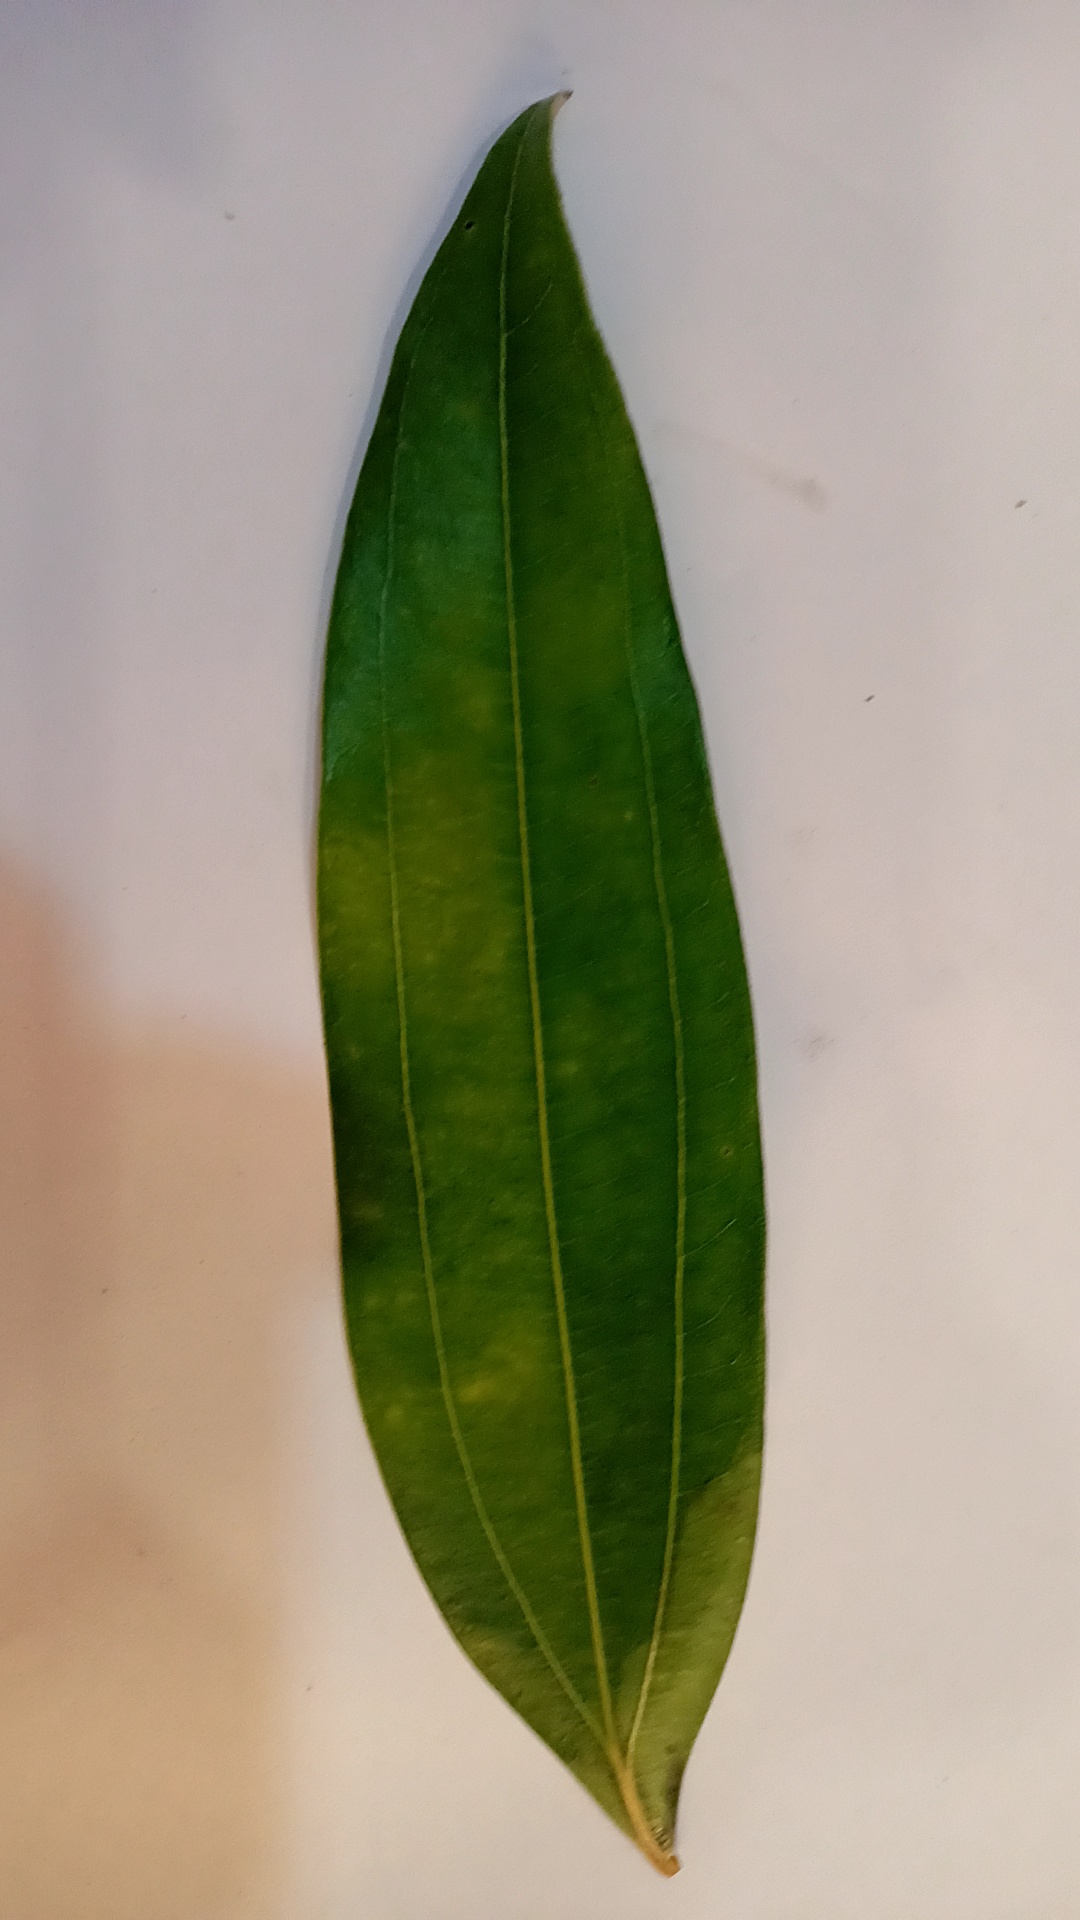
Label: Healthy